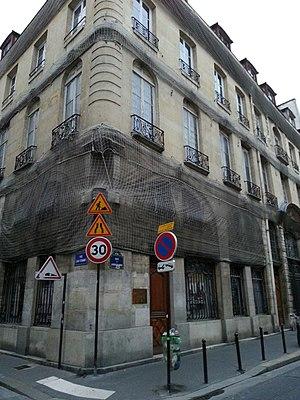
Musée Hébert This building is indexed in the Base Mérimée, a database of architectural heritage maintained by the French Ministry of Culture,
La rue du Cherche-Midi est une voie traversant les 6ᵉ et 15ᵉ arrondissements de Paris.
Le Musée Hébert de Paris est un musée d'art monographique labellisé Musée de France crée grâce à l'initiative de René Patris-d'Uckermann, fils adoptif de Gabrielle Hébert et héritier en ligne directe du peintre français Ernest Hébert, et à sa généreuse donation faite en 1978 aux musées nationaux de France. Installé dans un ancien hôtel particulier situé 85, rue du Cherche-Midi dans le 6ᵉ arrondissement de Paris le musée Hébert est dédié au souvenir de l'artiste et à la conservation d'une partie de ses œuvres ainsi que d'objets lui ayant appartenu. Il est, depuis 2004, administré par le musée d'Orsay et fermé au public en attente de travaux de consolidation et de mise en sécurité.
Cet article recense les monuments historiques du 6ᵉ arrondissement de Paris, en France.